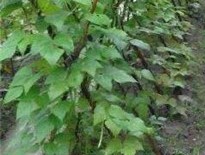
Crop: unknown
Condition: bean